1924 Memorial Cup

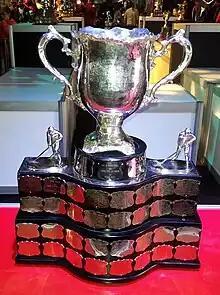
Silver bowl trophy with two large handles, mounted on a wide black plinth engraved with team names on silver plates.

The 1924 Memorial Cup final was the sixth junior ice hockey championship of the Canadian Amateur Hockey Association. The George Richardson Memorial Trophy champions Owen Sound Greys of the Ontario Hockey Association in Eastern Canada competed against the Abbott Cup champions Calgary Canadians of the Calgary City Junior Hockey League in Western Canada. In a two-game, total goal series, held at Shea's Amphitheatre in Winnipeg, Manitoba, Owen Sound won their 1st Memorial Cup, defeating Calgary 7 goals to 5.